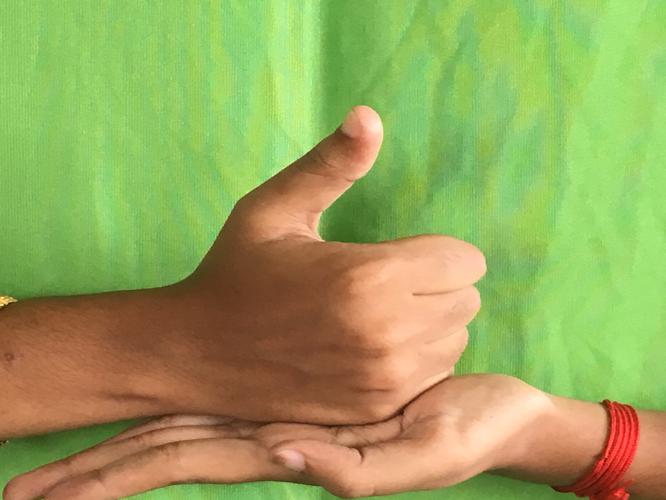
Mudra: Shivalinga
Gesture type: double_hand